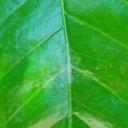
Label: Healthy